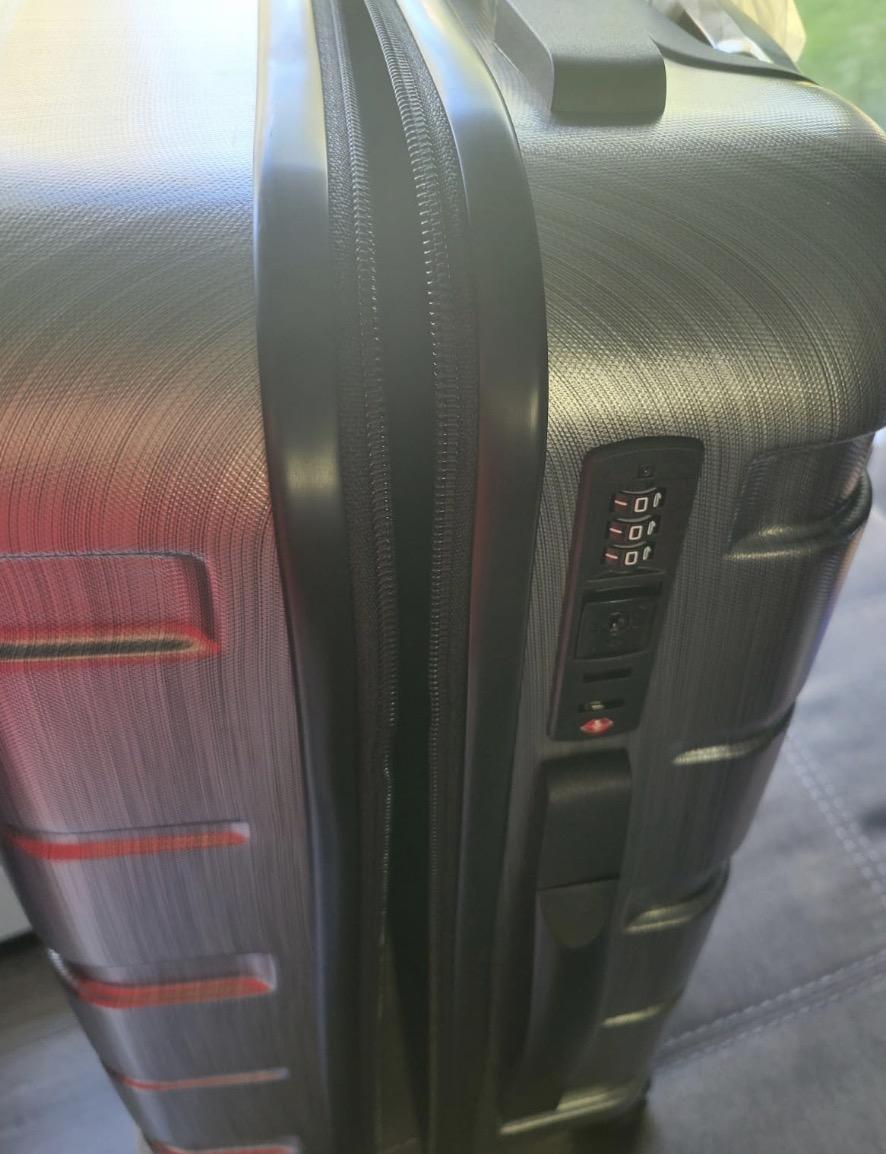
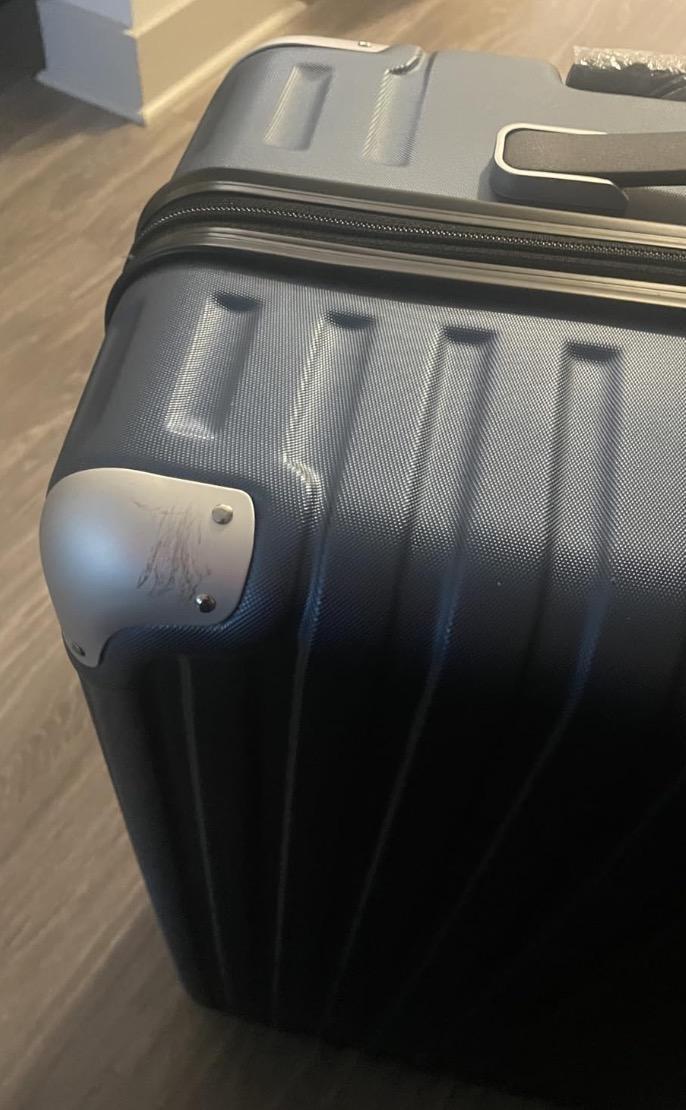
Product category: items_tea
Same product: no